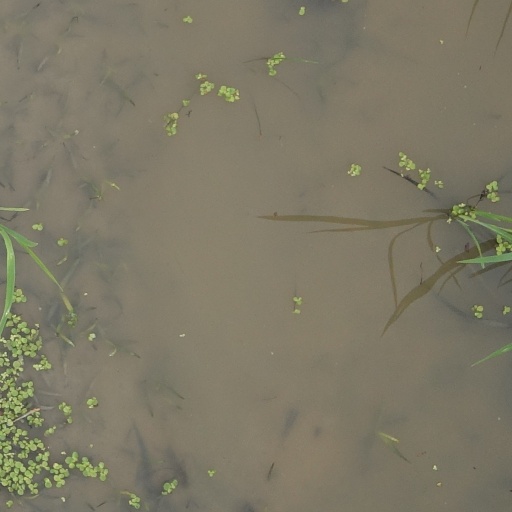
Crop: rice